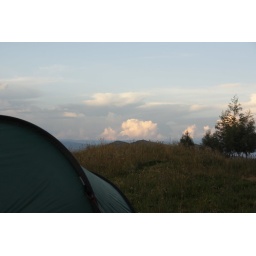
evening sun putting the clouds in a warm orange